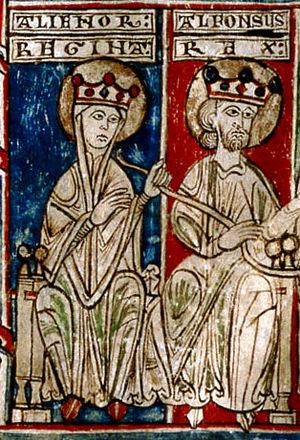
Le château de Segura de la Sierra est une ancienne forteresse médiévale située à Segura de la Sierra dans la province espagnole de Jaén, en Andalousie. Cet ensemble castral trouve ses origines au VIIIᵉ siècle, lors de la conquête musulmane de la péninsule ibérique. Intégrées au royaume de Castille en 1214, la ville et sa forteresse passent au pouvoir de l'Ordre de Santiago qui transforme le château pour l'adapter à ses nouvelles fonctions.